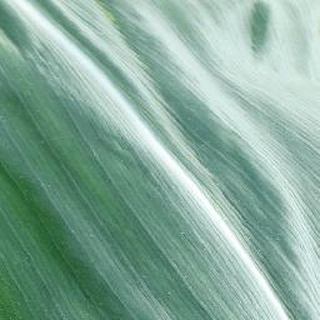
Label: healthy_corn